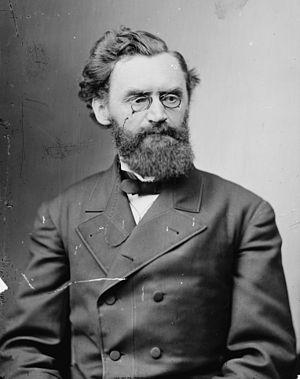
Le secrétaire à l'Intérieur des États-Unis est l'un des membres du Cabinet du président des États-Unis, il est à la tête du United States Department of the Interior, le département de l'Intérieur des États-Unis. Il est compétent dans les domaines de l'exploitation des ressources naturelles et de la gestion des terres publiques tels que les parcs nationaux, ainsi que certaines fonctions liées à la protection de l'environnement.